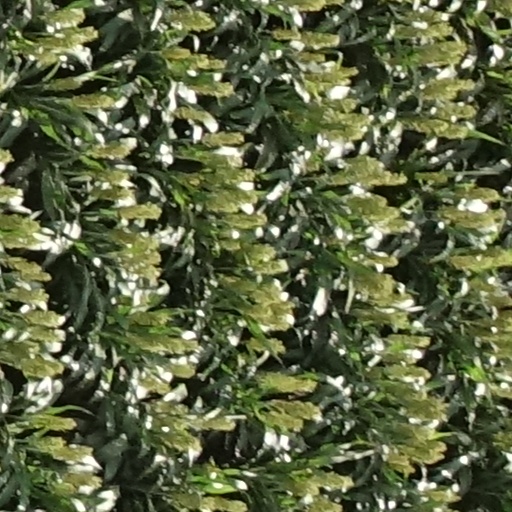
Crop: sorghum